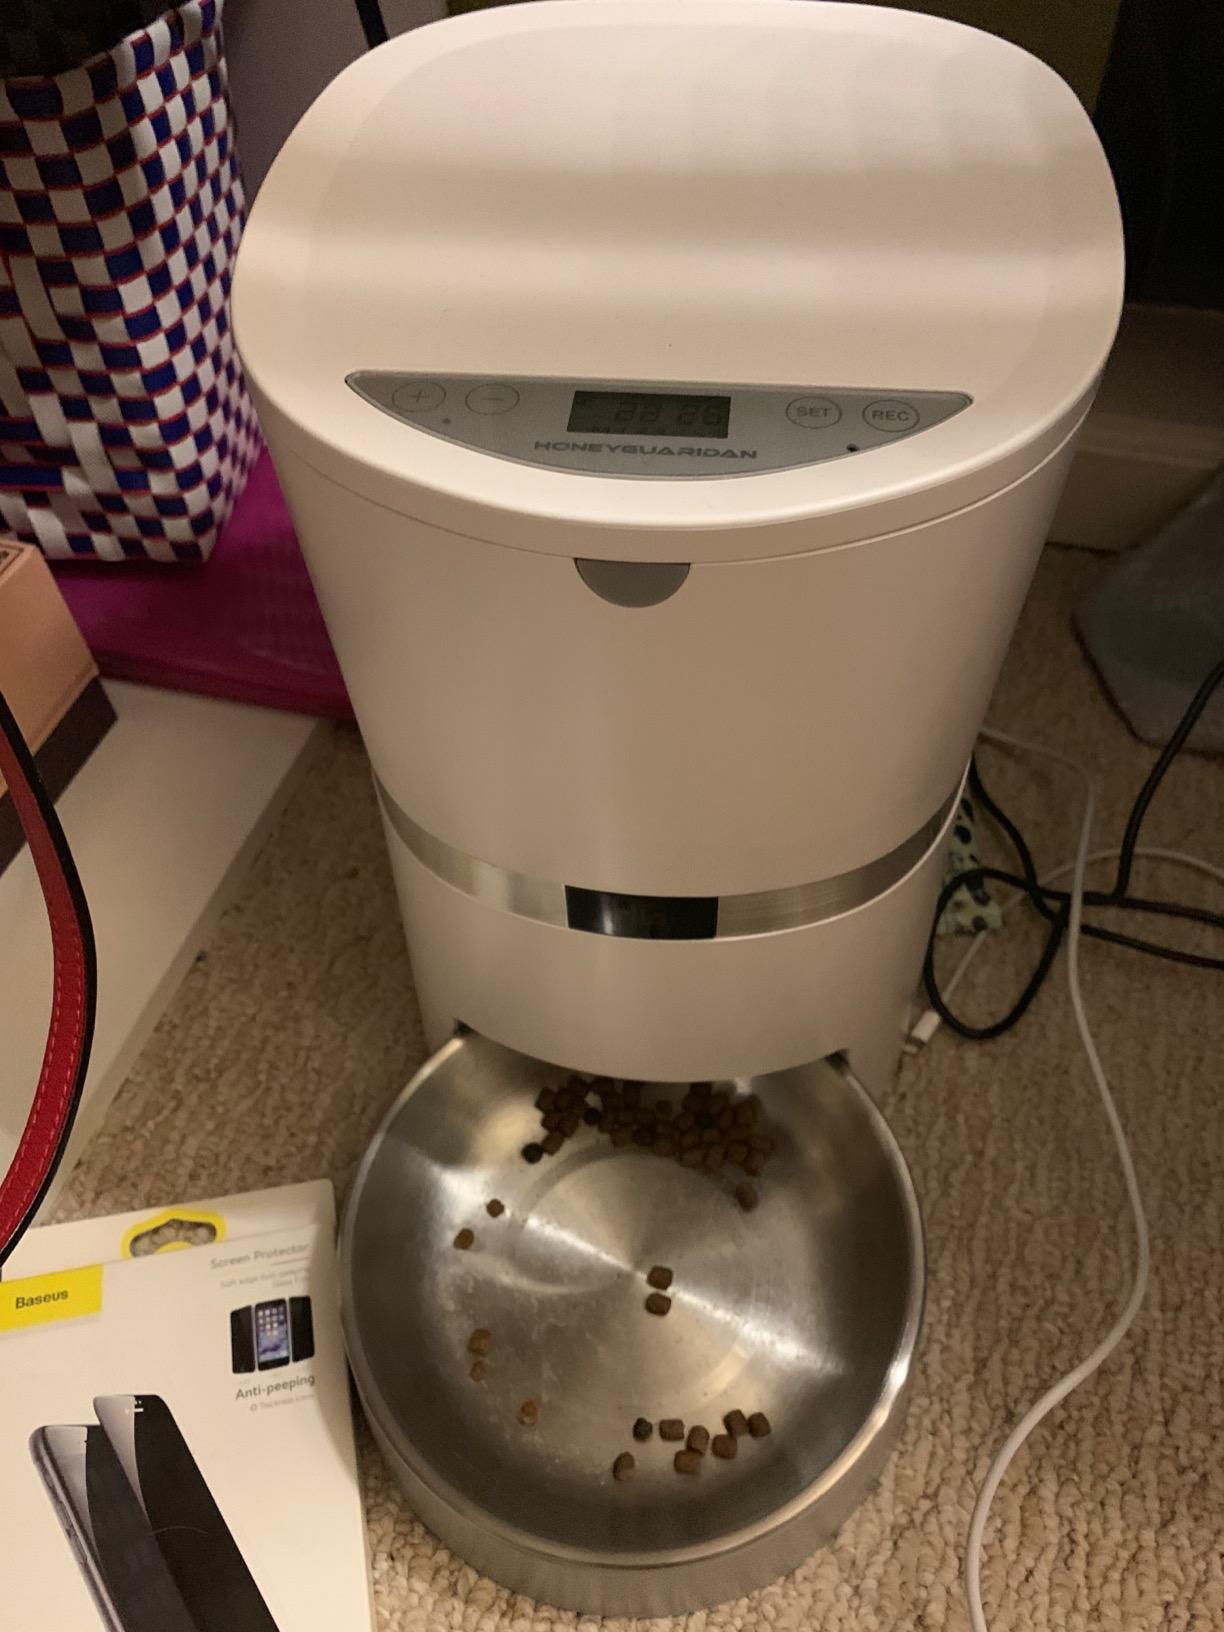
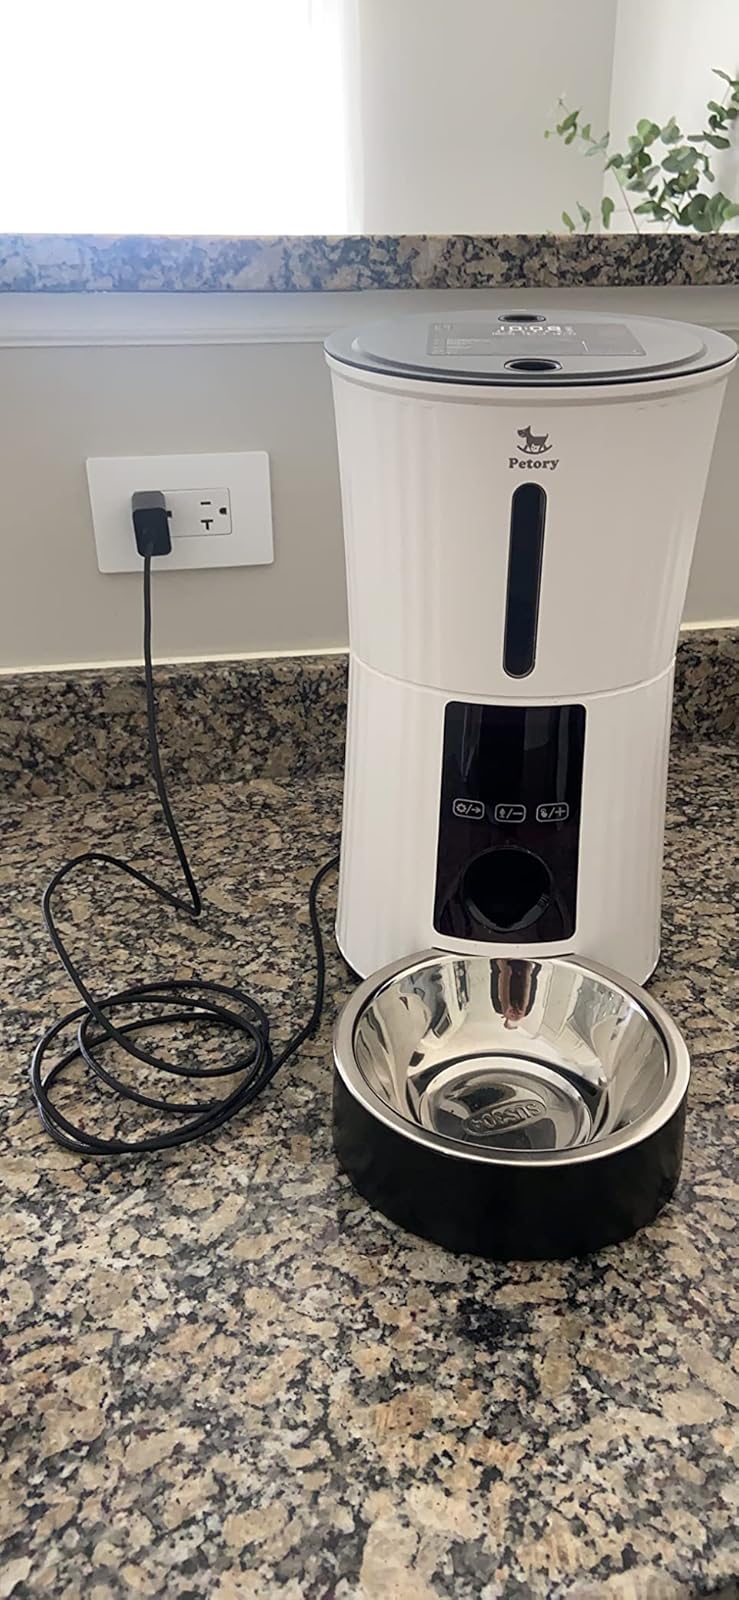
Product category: items_feeder
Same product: no